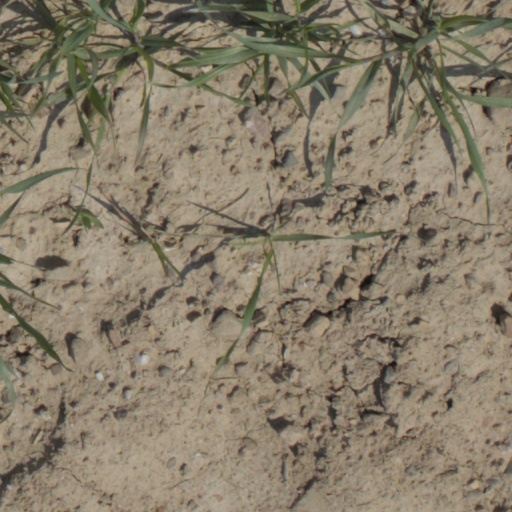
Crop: wheat